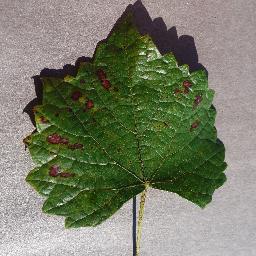
Label: Grape___Esca_(Black_Measles)